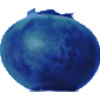
Label: huckleberry